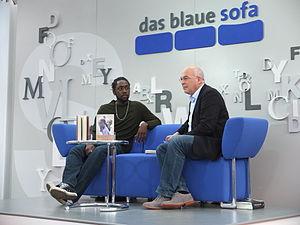
Ryad Assani-Razaki, né le 4 novembre 1981 à Cotonou, est un écrivain béninois.